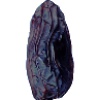
Label: Dates 1